2019 Players' Championship

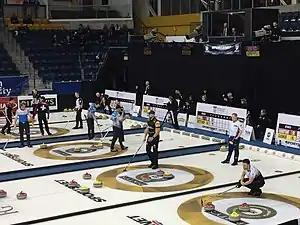
Draw 11 action

All draw times are listed in Eastern Daylight Time (UTC-4).